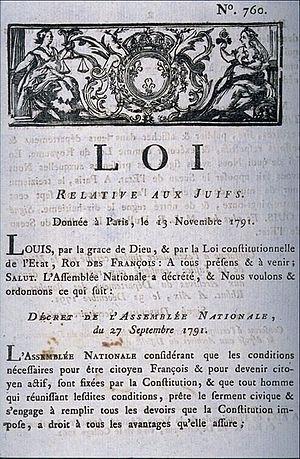
L’histoire des Juifs en France, ou sur le territoire lui correspondant actuellement, semble remonter au Iᵉʳ siècle et se poursuit jusqu’à nos jours, ce qui en fait l’une des plus anciennes présences juives d’Europe occidentale.
Le musée d'Art et d'Histoire du judaïsme est le plus grand musée français qui porte sur l'art et l'histoire juifs. Il est installé dans l'ancien hôtel particulier de Saint-Aignan dans quartier du Marais dans le 3ᵉ arrondissement de Paris.